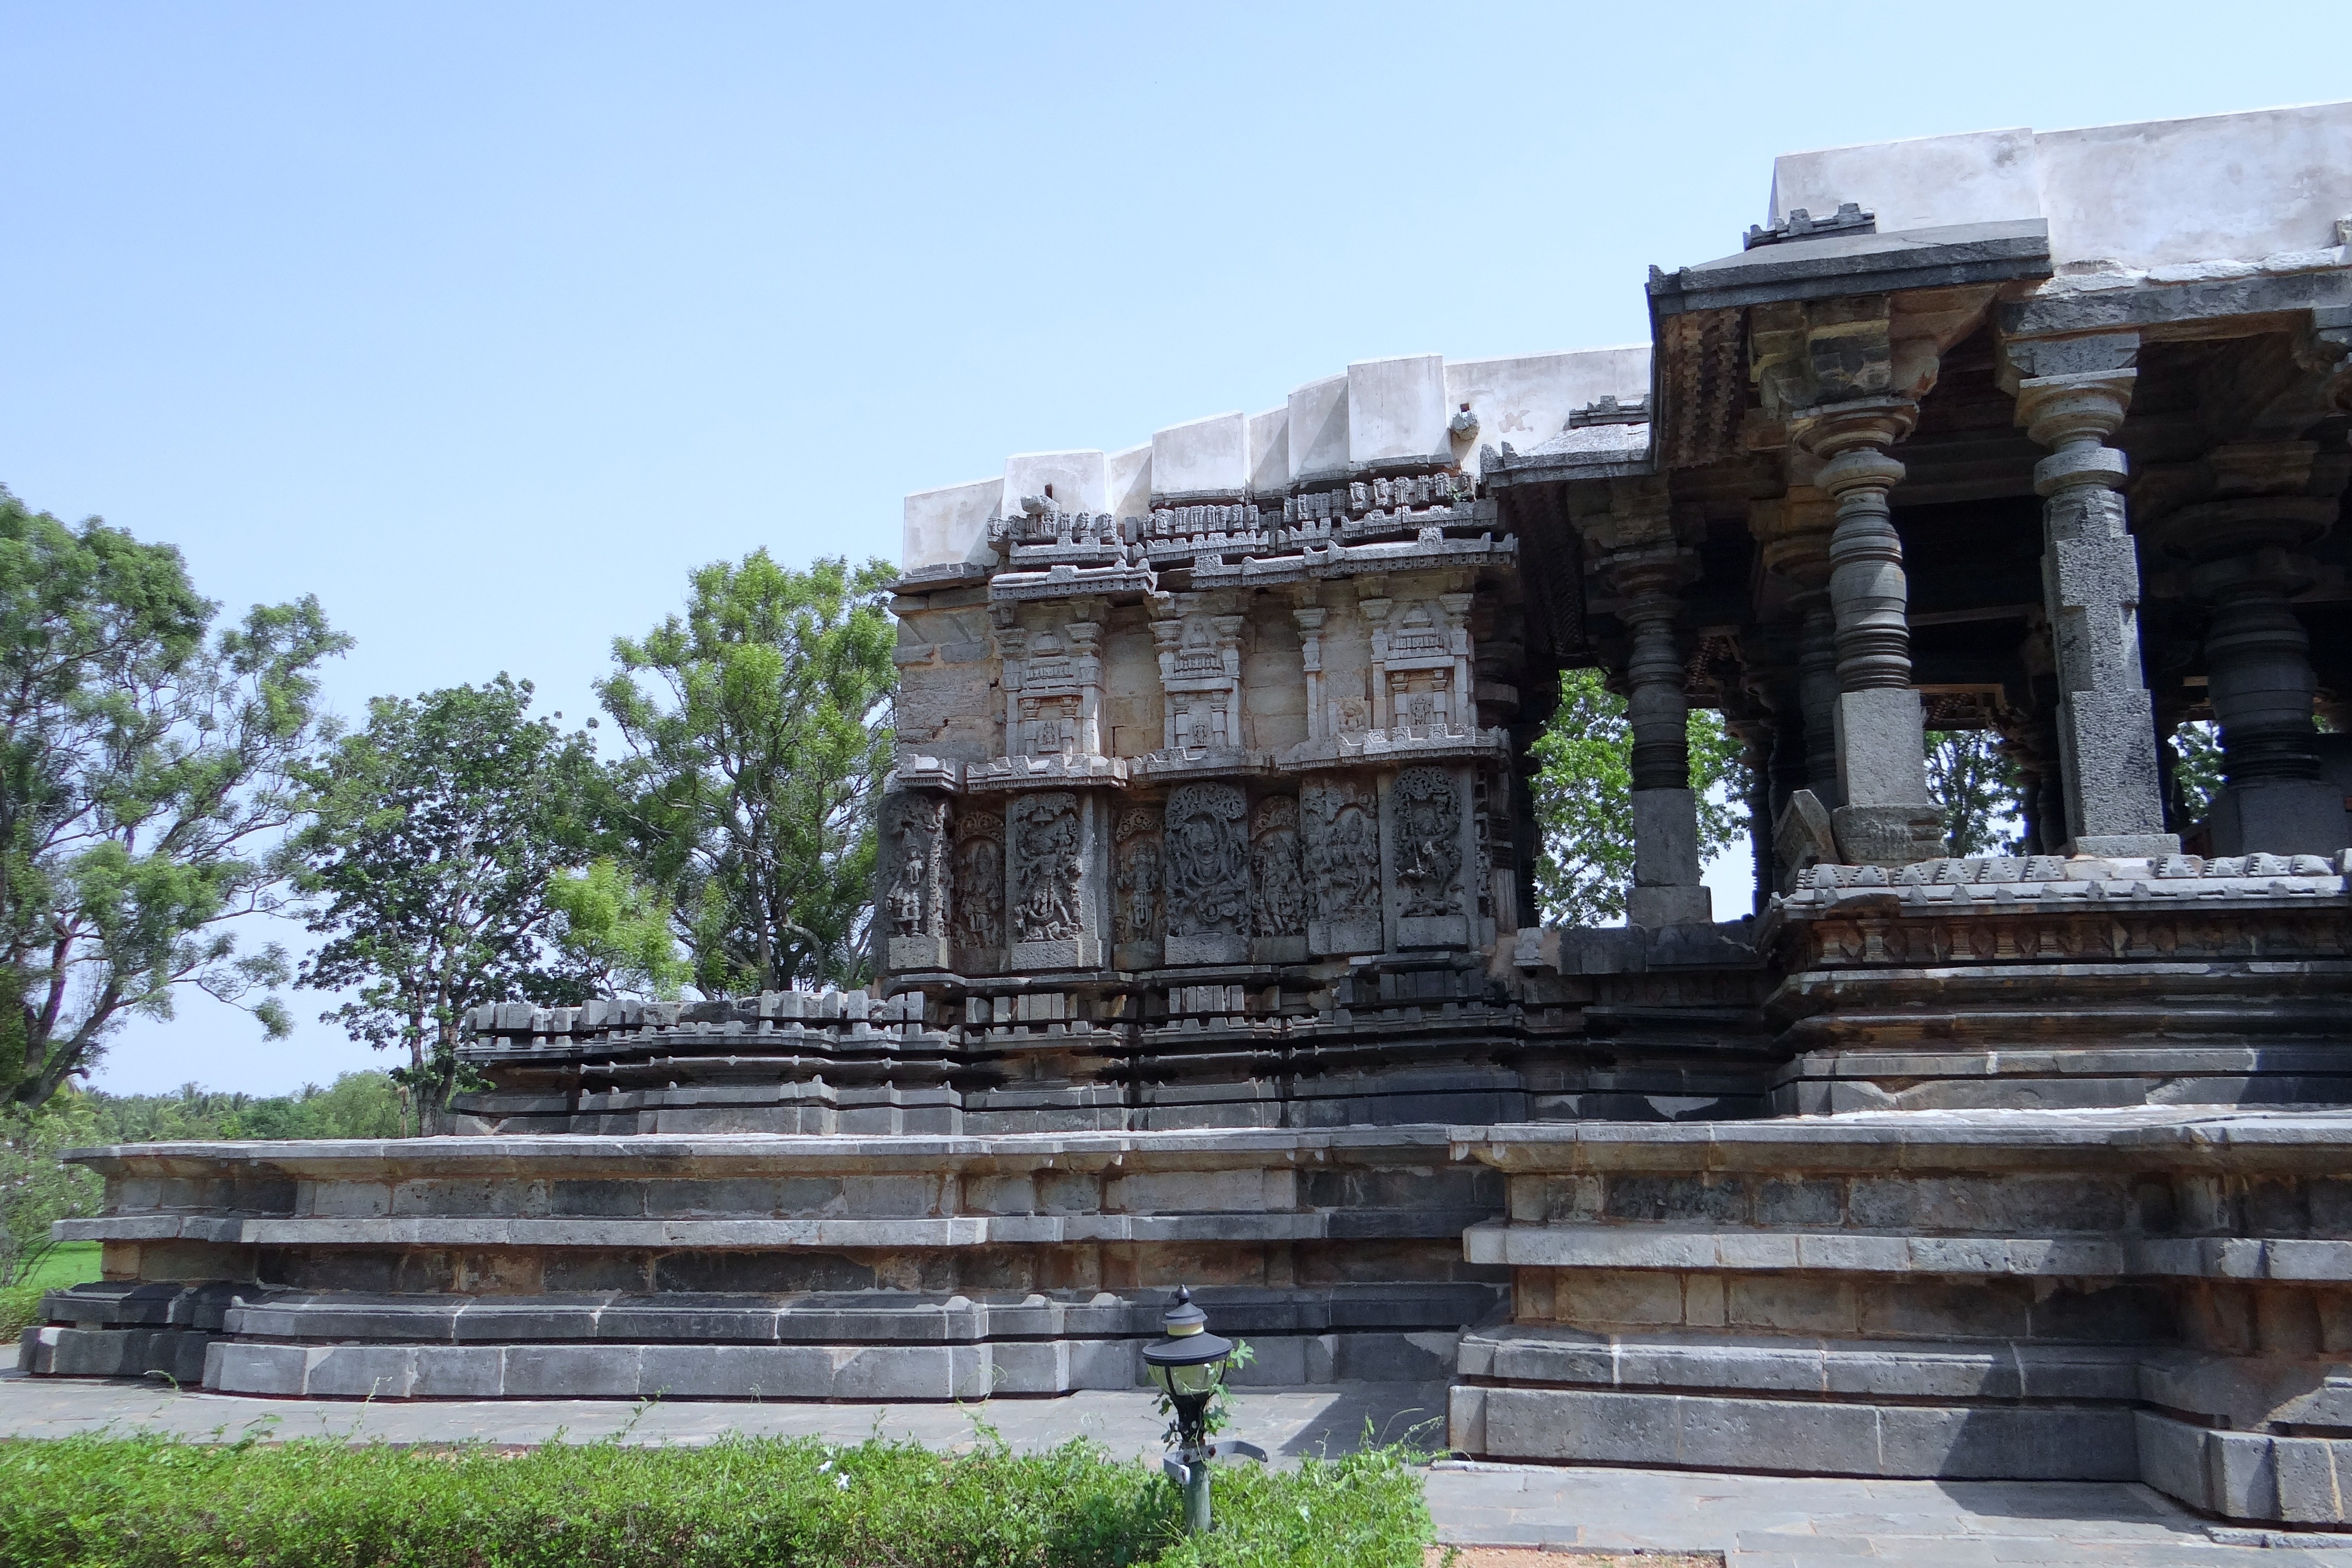
building, monument, religion, landmark, place of worship, temple, ruins, india, estate, hindu, karnataka, archaeological site, hindu temple, halebeedu, ancient history, maya civilization, hassan, halebidu, hoysala architecture, hoysaleswara temple